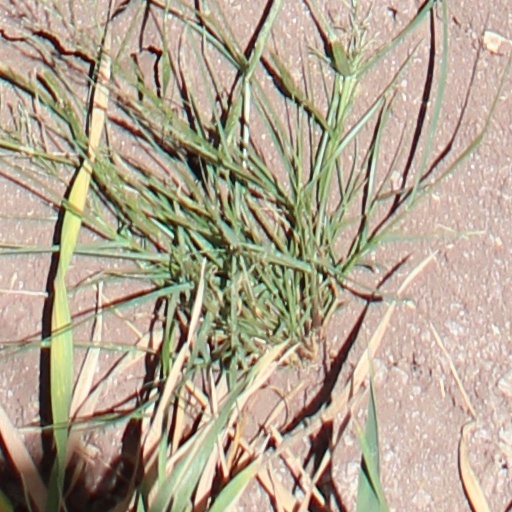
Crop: wheat